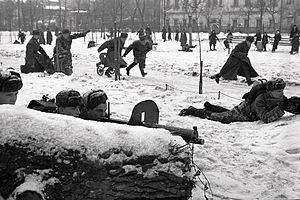
Leonid Dorenski est un photographe photojournaliste russe.